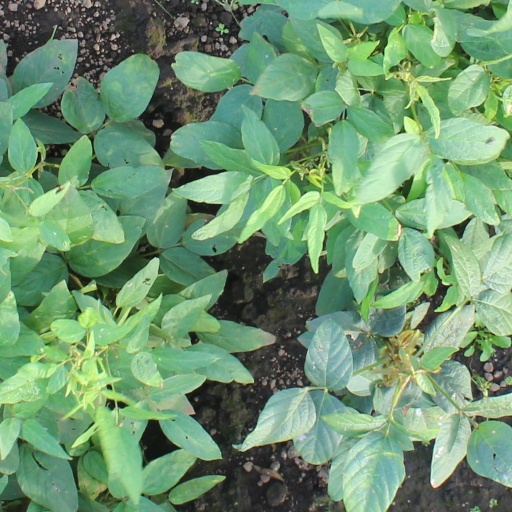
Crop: soybean